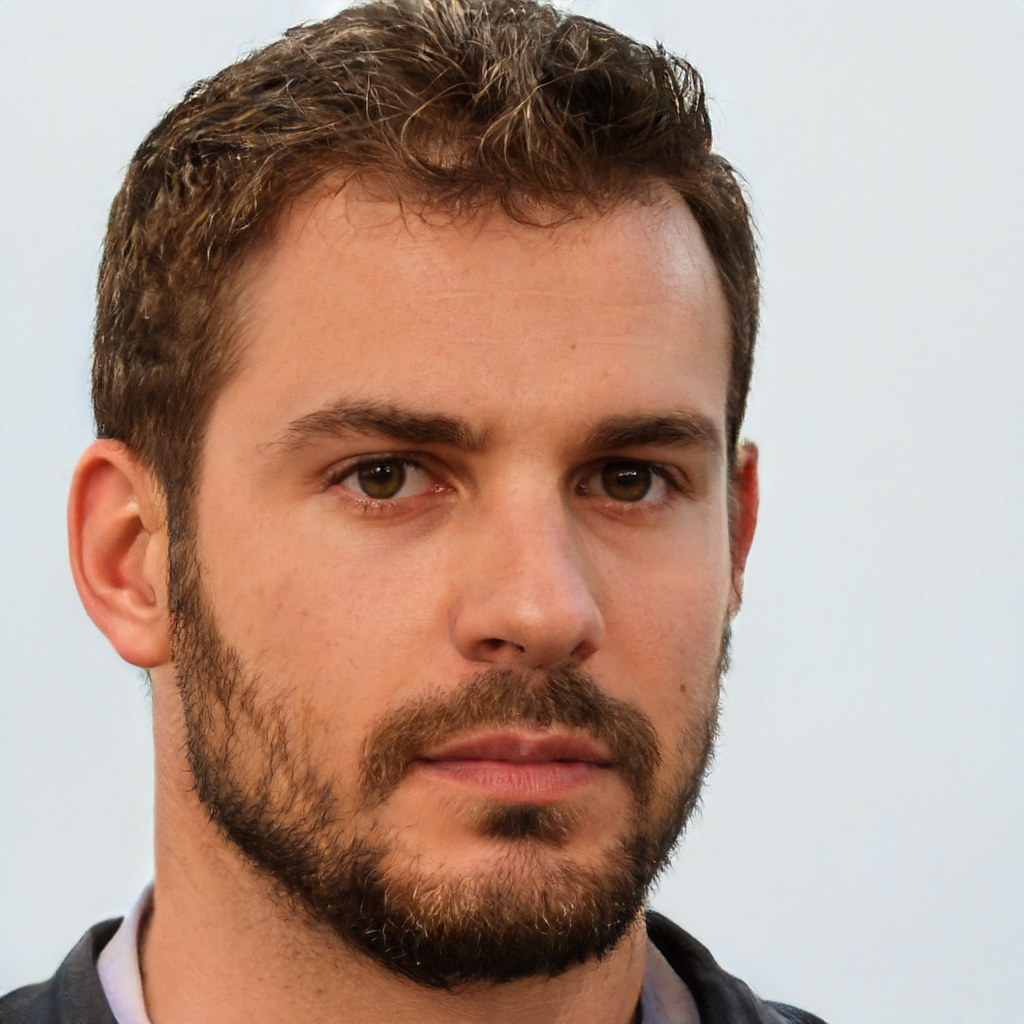
Gender: Male